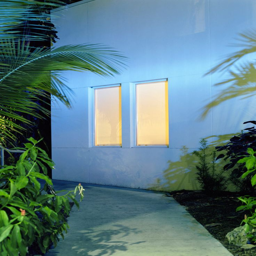
person is a photographer who took a series of photos called .